Pa-Modou Kah

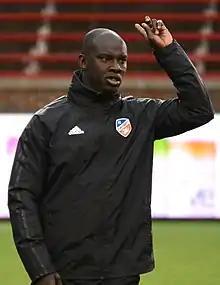
Kah with FC Cincinnati in 2019

Pa Modou Kah (born 30 July 1980) is a Norwegian football coach and former player who is the head coach for Phoenix Rising FC in the USL Championship.